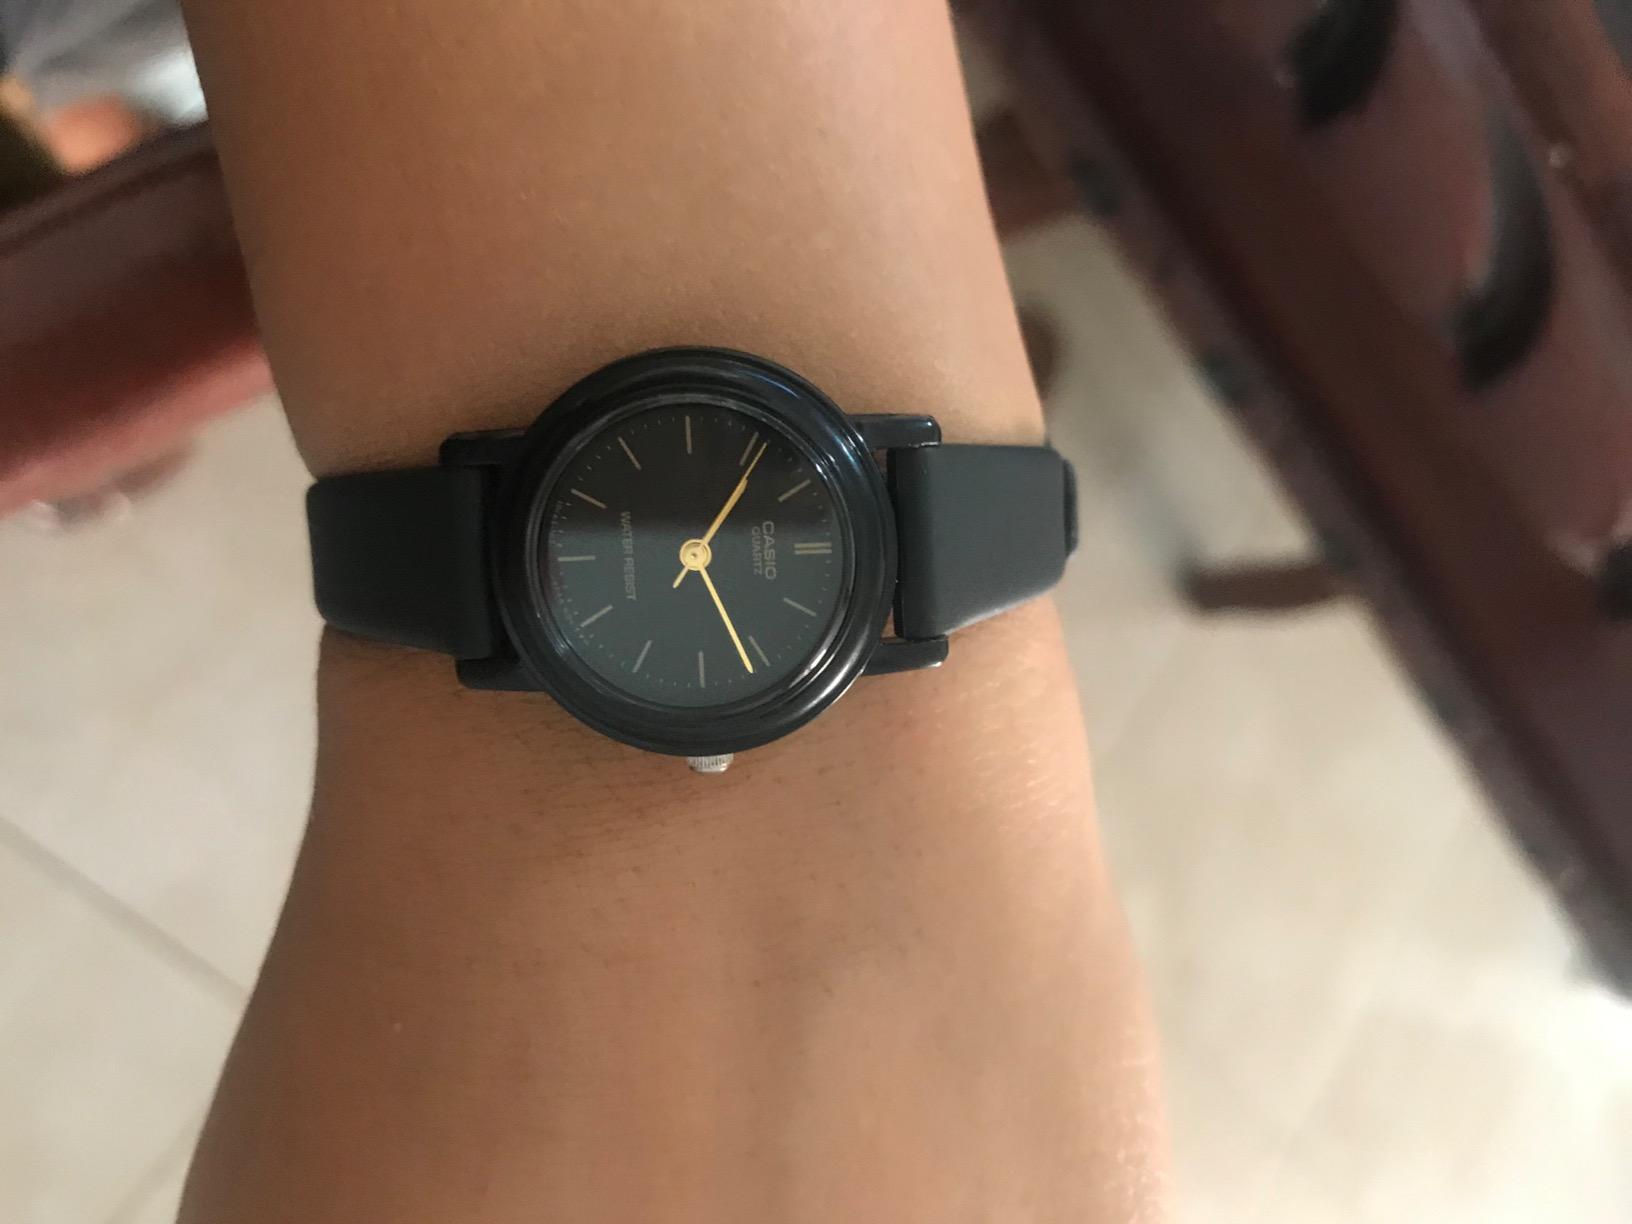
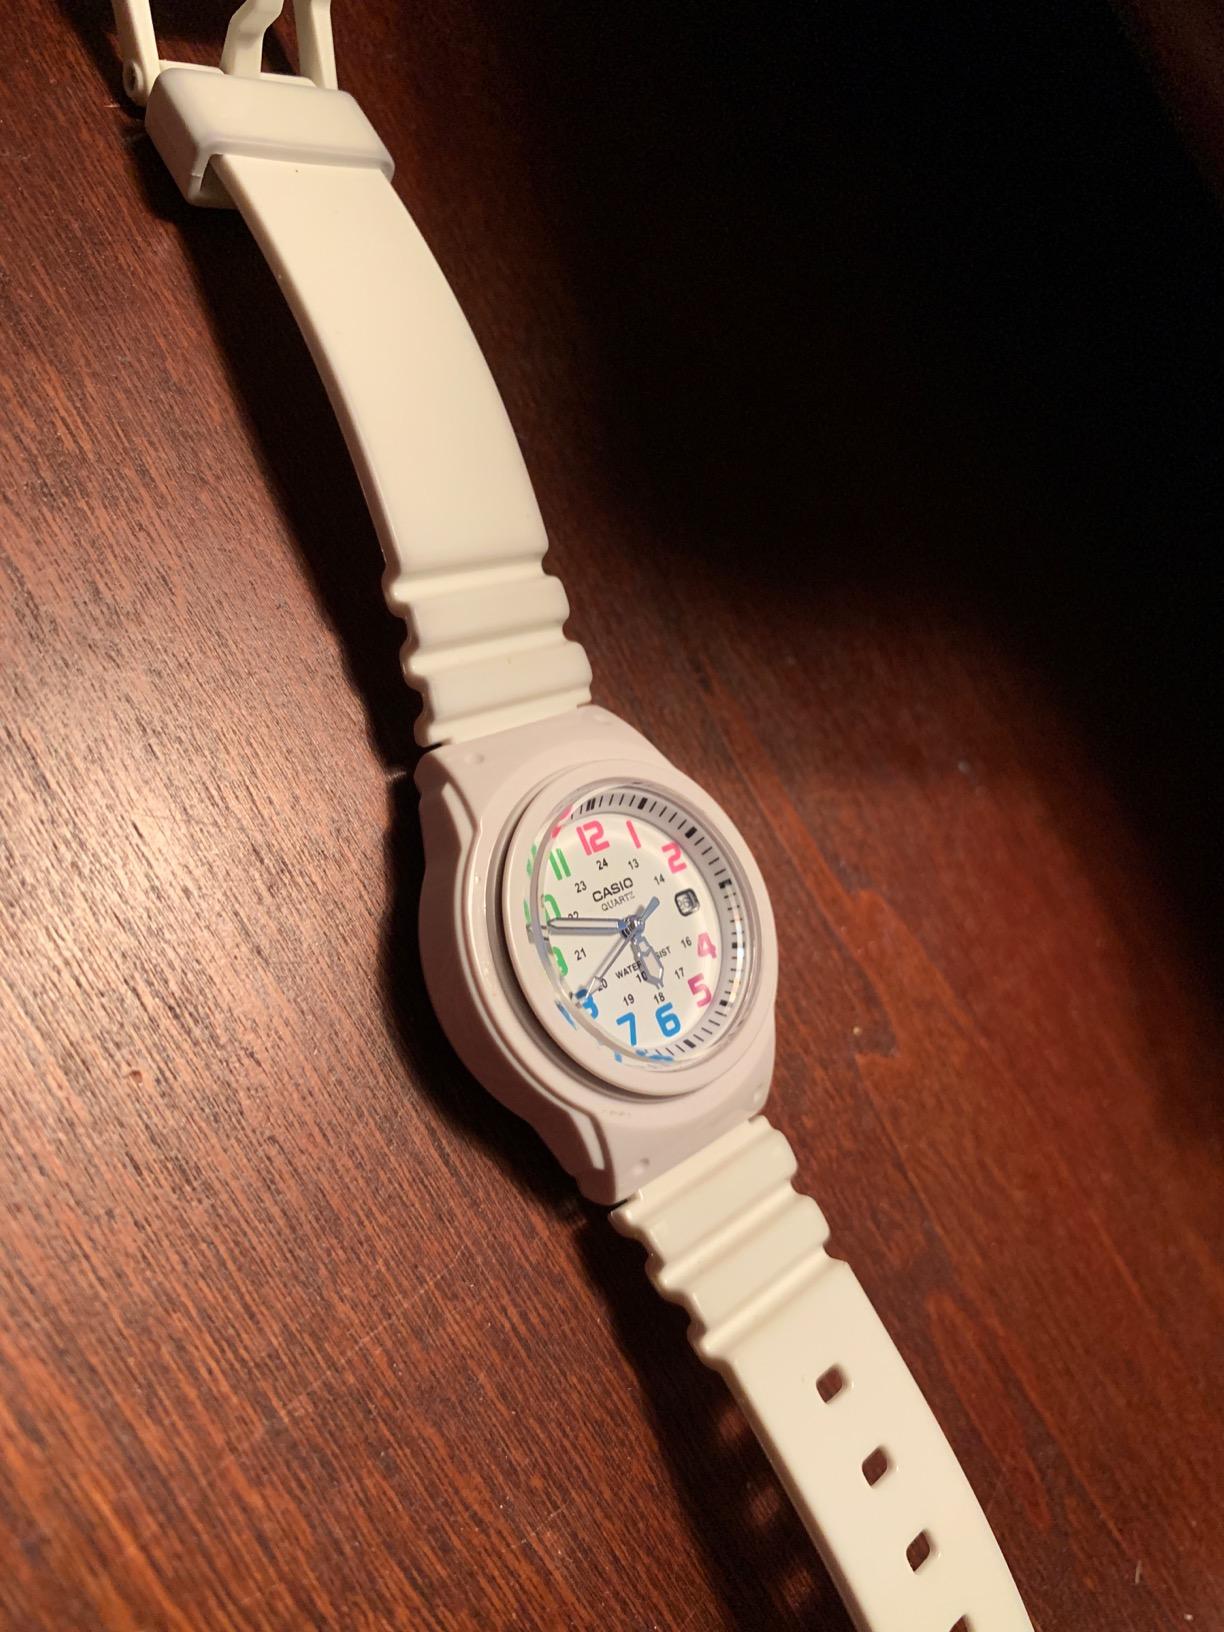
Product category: accessories_watch
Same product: no